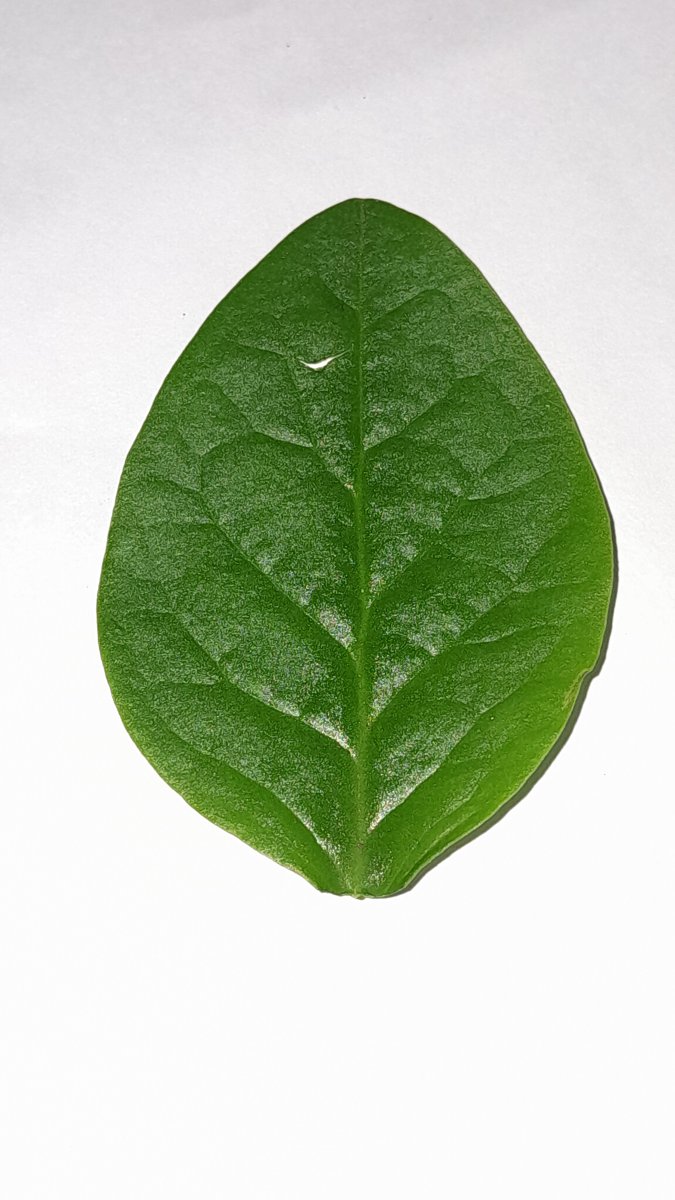
Label: Healthy-Leaf